Mimi Imfurst

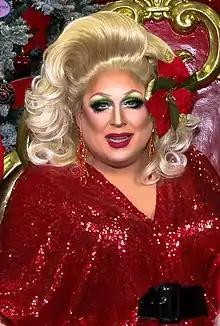
Imfurst at RuPaul's DragCon in May 2019

Mimi Imfurst (born March 2, 1983), the stage name of Braden Stewart Chapman (or Braden Stewart Maurer-Burns), is an American drag performer. She appeared on the third season of "RuPaul's Drag Race" and "" and was a founding member of the girl group Xelle. In 2017, he became the first U.S. drag queen to perform in Cuba, lip-syncing to Madonna's "Express Yourself" with a group of local dancers.